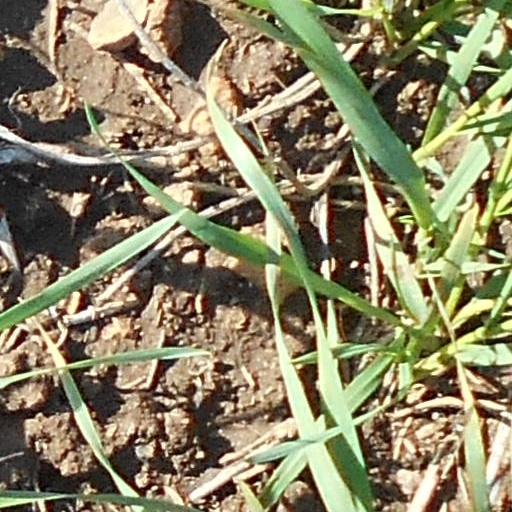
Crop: wheat